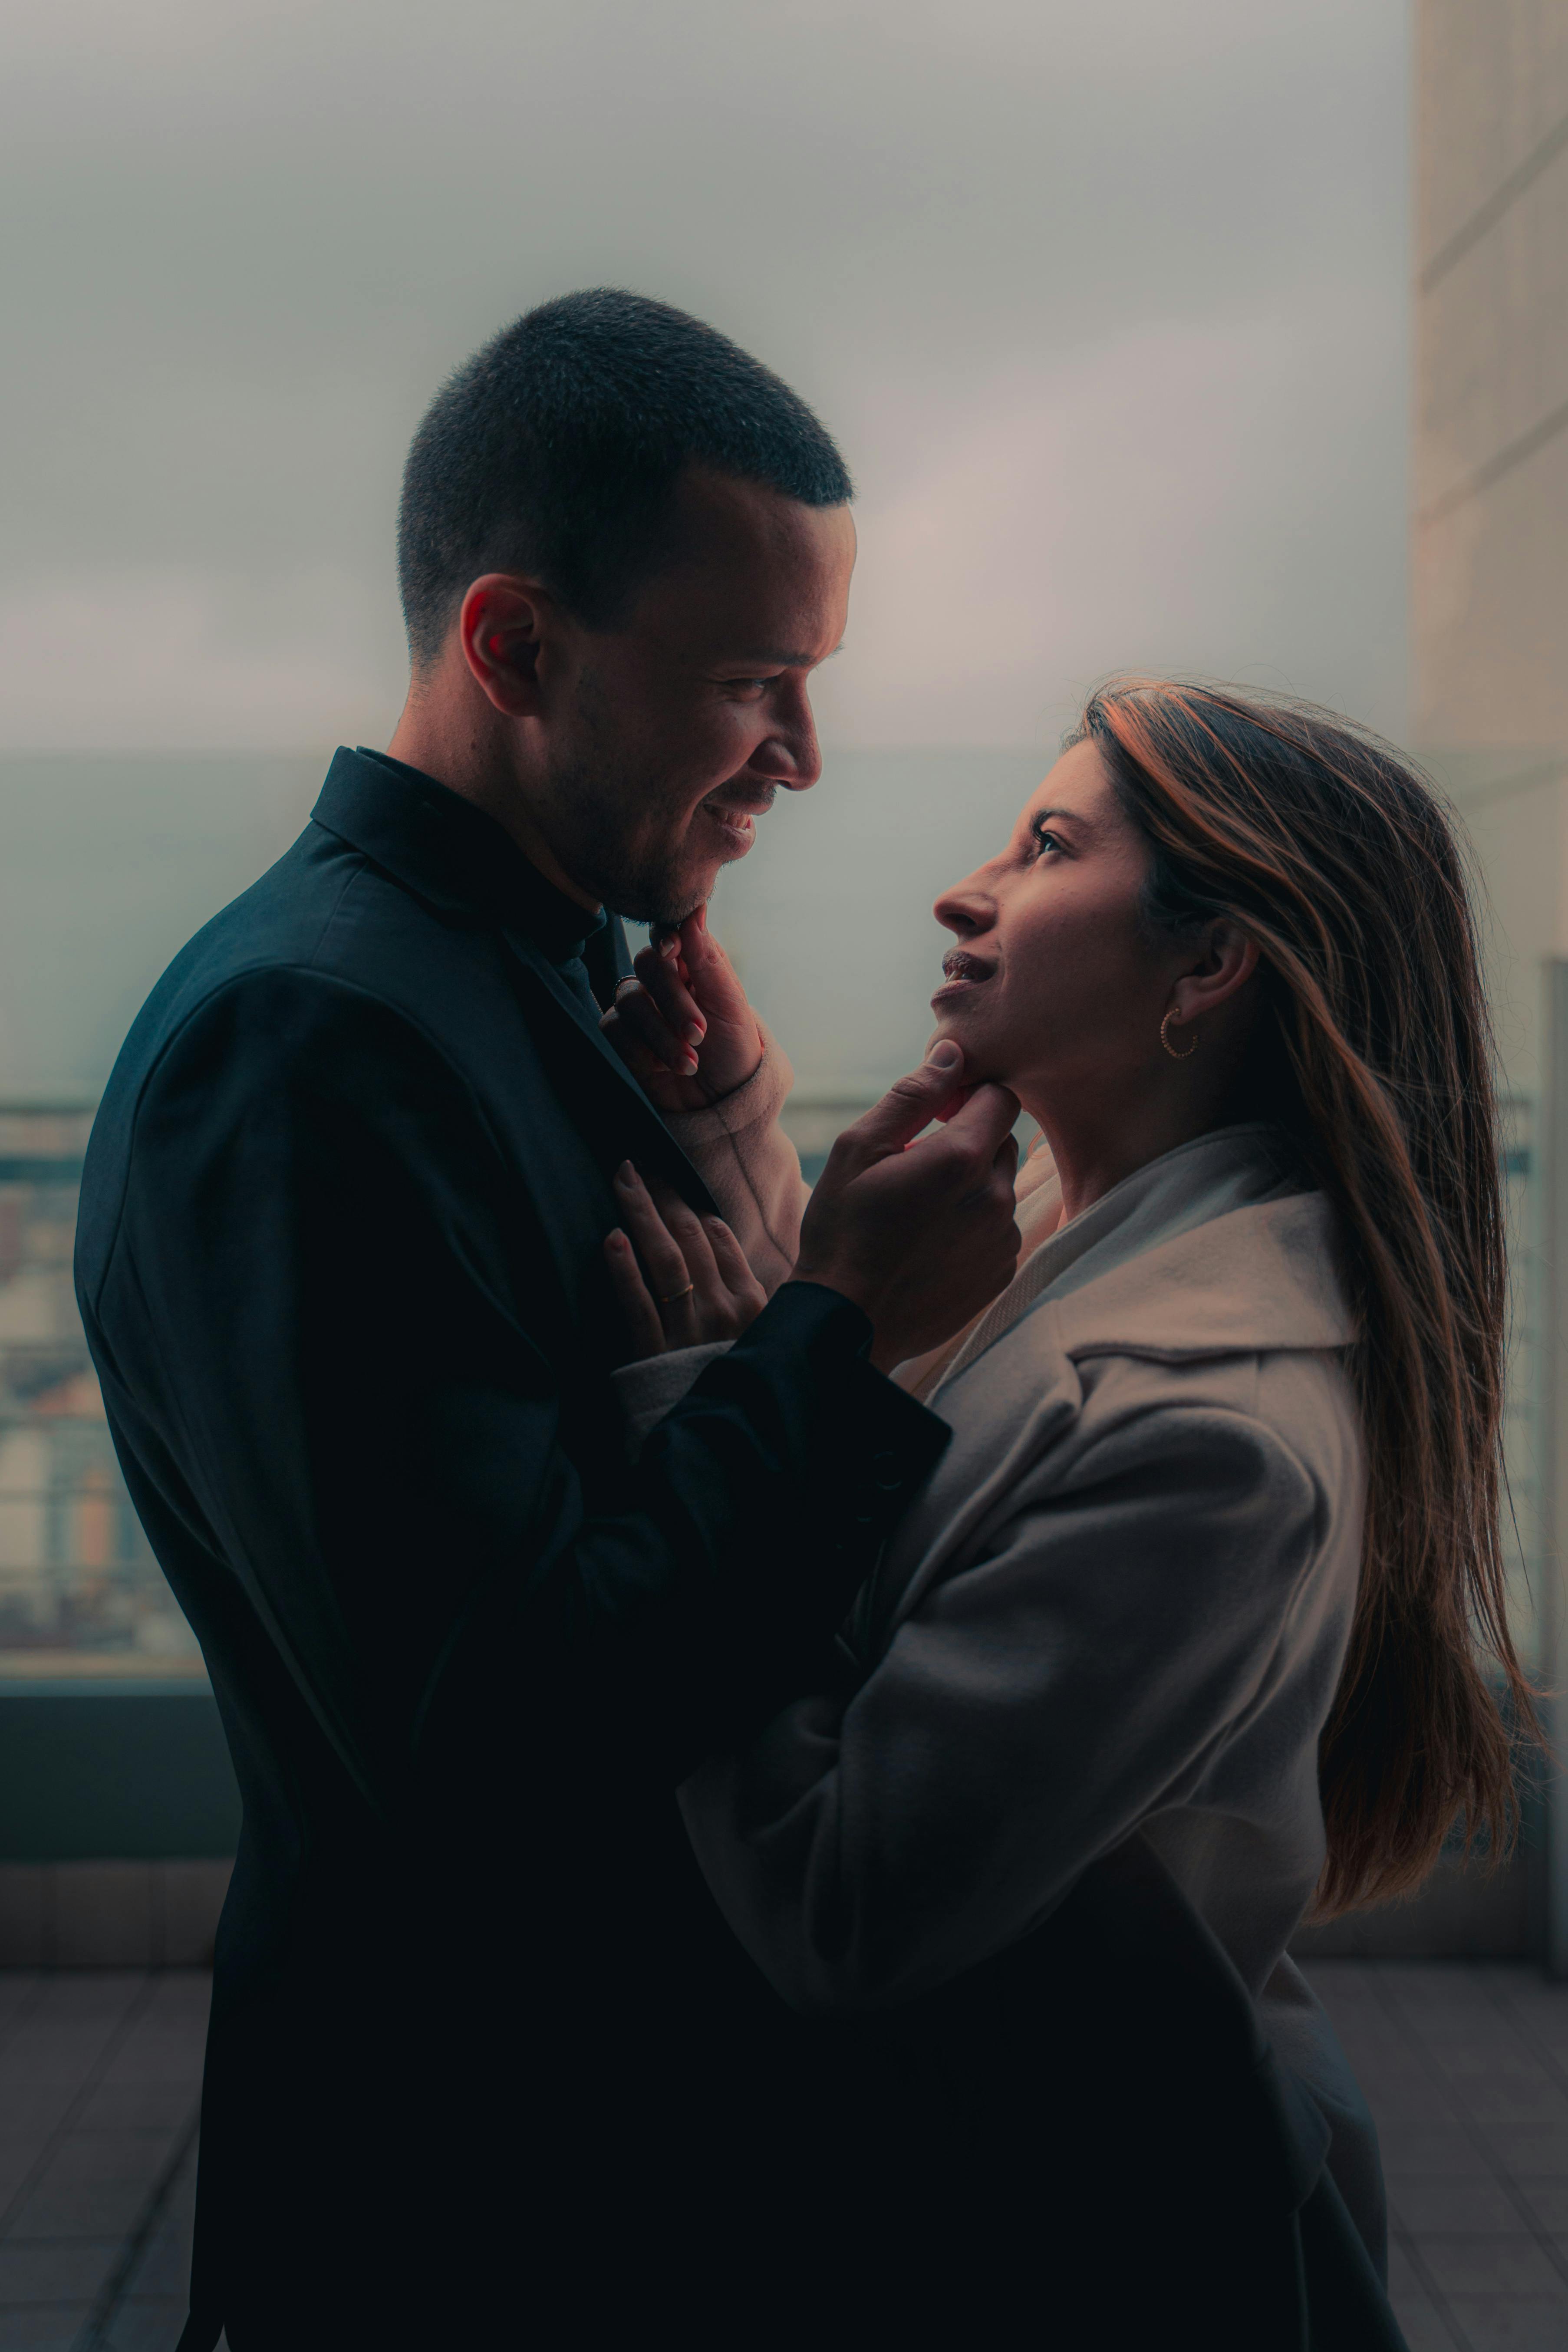
woman, forehead, happiness, romance, love, interaction, gesture, hug, portrait photography, honeymoon, buzz cut